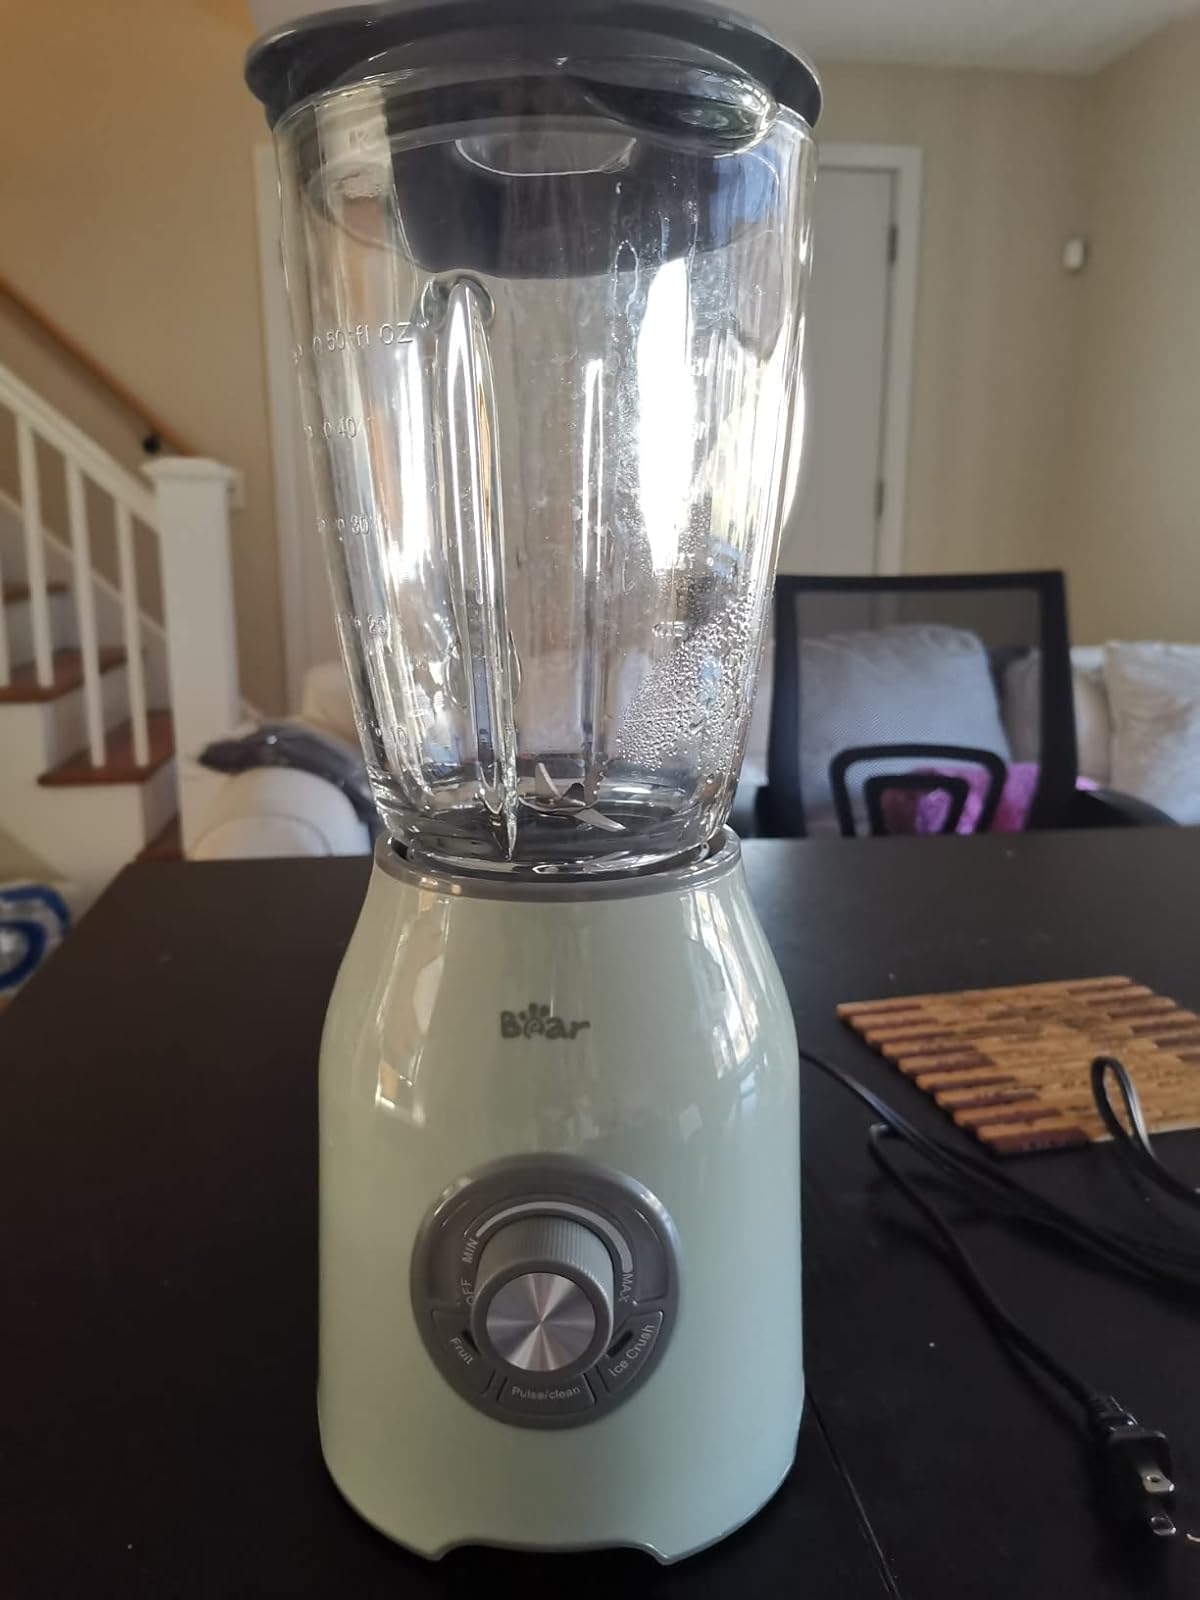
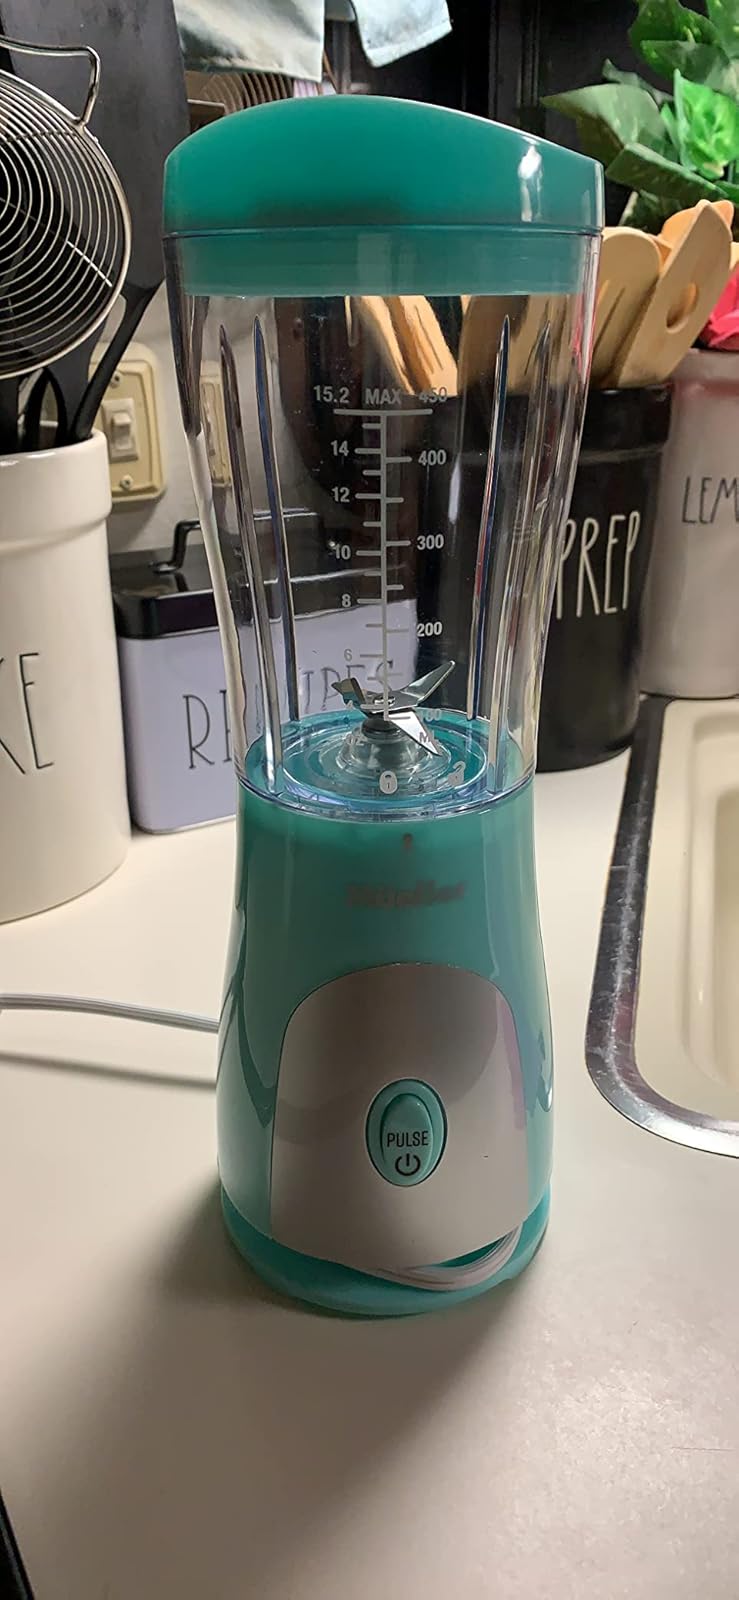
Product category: items_blender
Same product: no